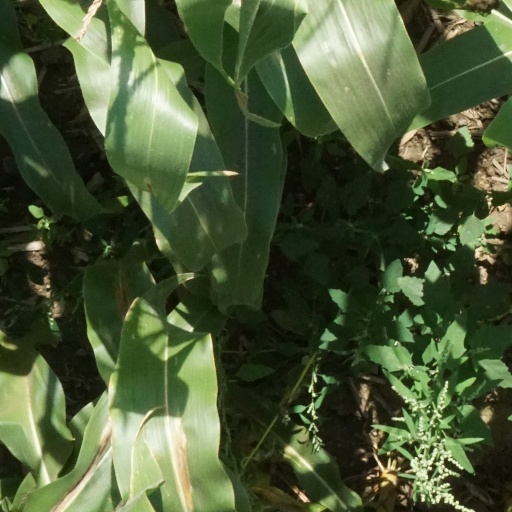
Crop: maize; corn